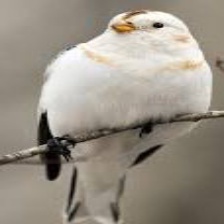
Species: MCKAYS BUNTING
Scientific name: PLECTROPHENAX HYPERBOREUS
ImageNet parent category: indigo_bunting